Antiochus III the Great

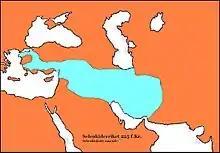
Seleucid Kingdom at the time of Antiochus's accession to the throne.

Antiochus III was a member of the Hellenistic Seleucid dynasty. He was the son of king Seleucus II Callinicus and Laodice II, aunt of Seleucus, and was born around 242 BC near Susa in Persia. He may have initially borne a non-dynastic name (starting with Ly-), according to a Babylonian chronicle. He succeeded, under the name Antiochus, his brother Seleucus III Ceraunus, upon the latter's murder in Anatolia; he was in Babylon at the time.